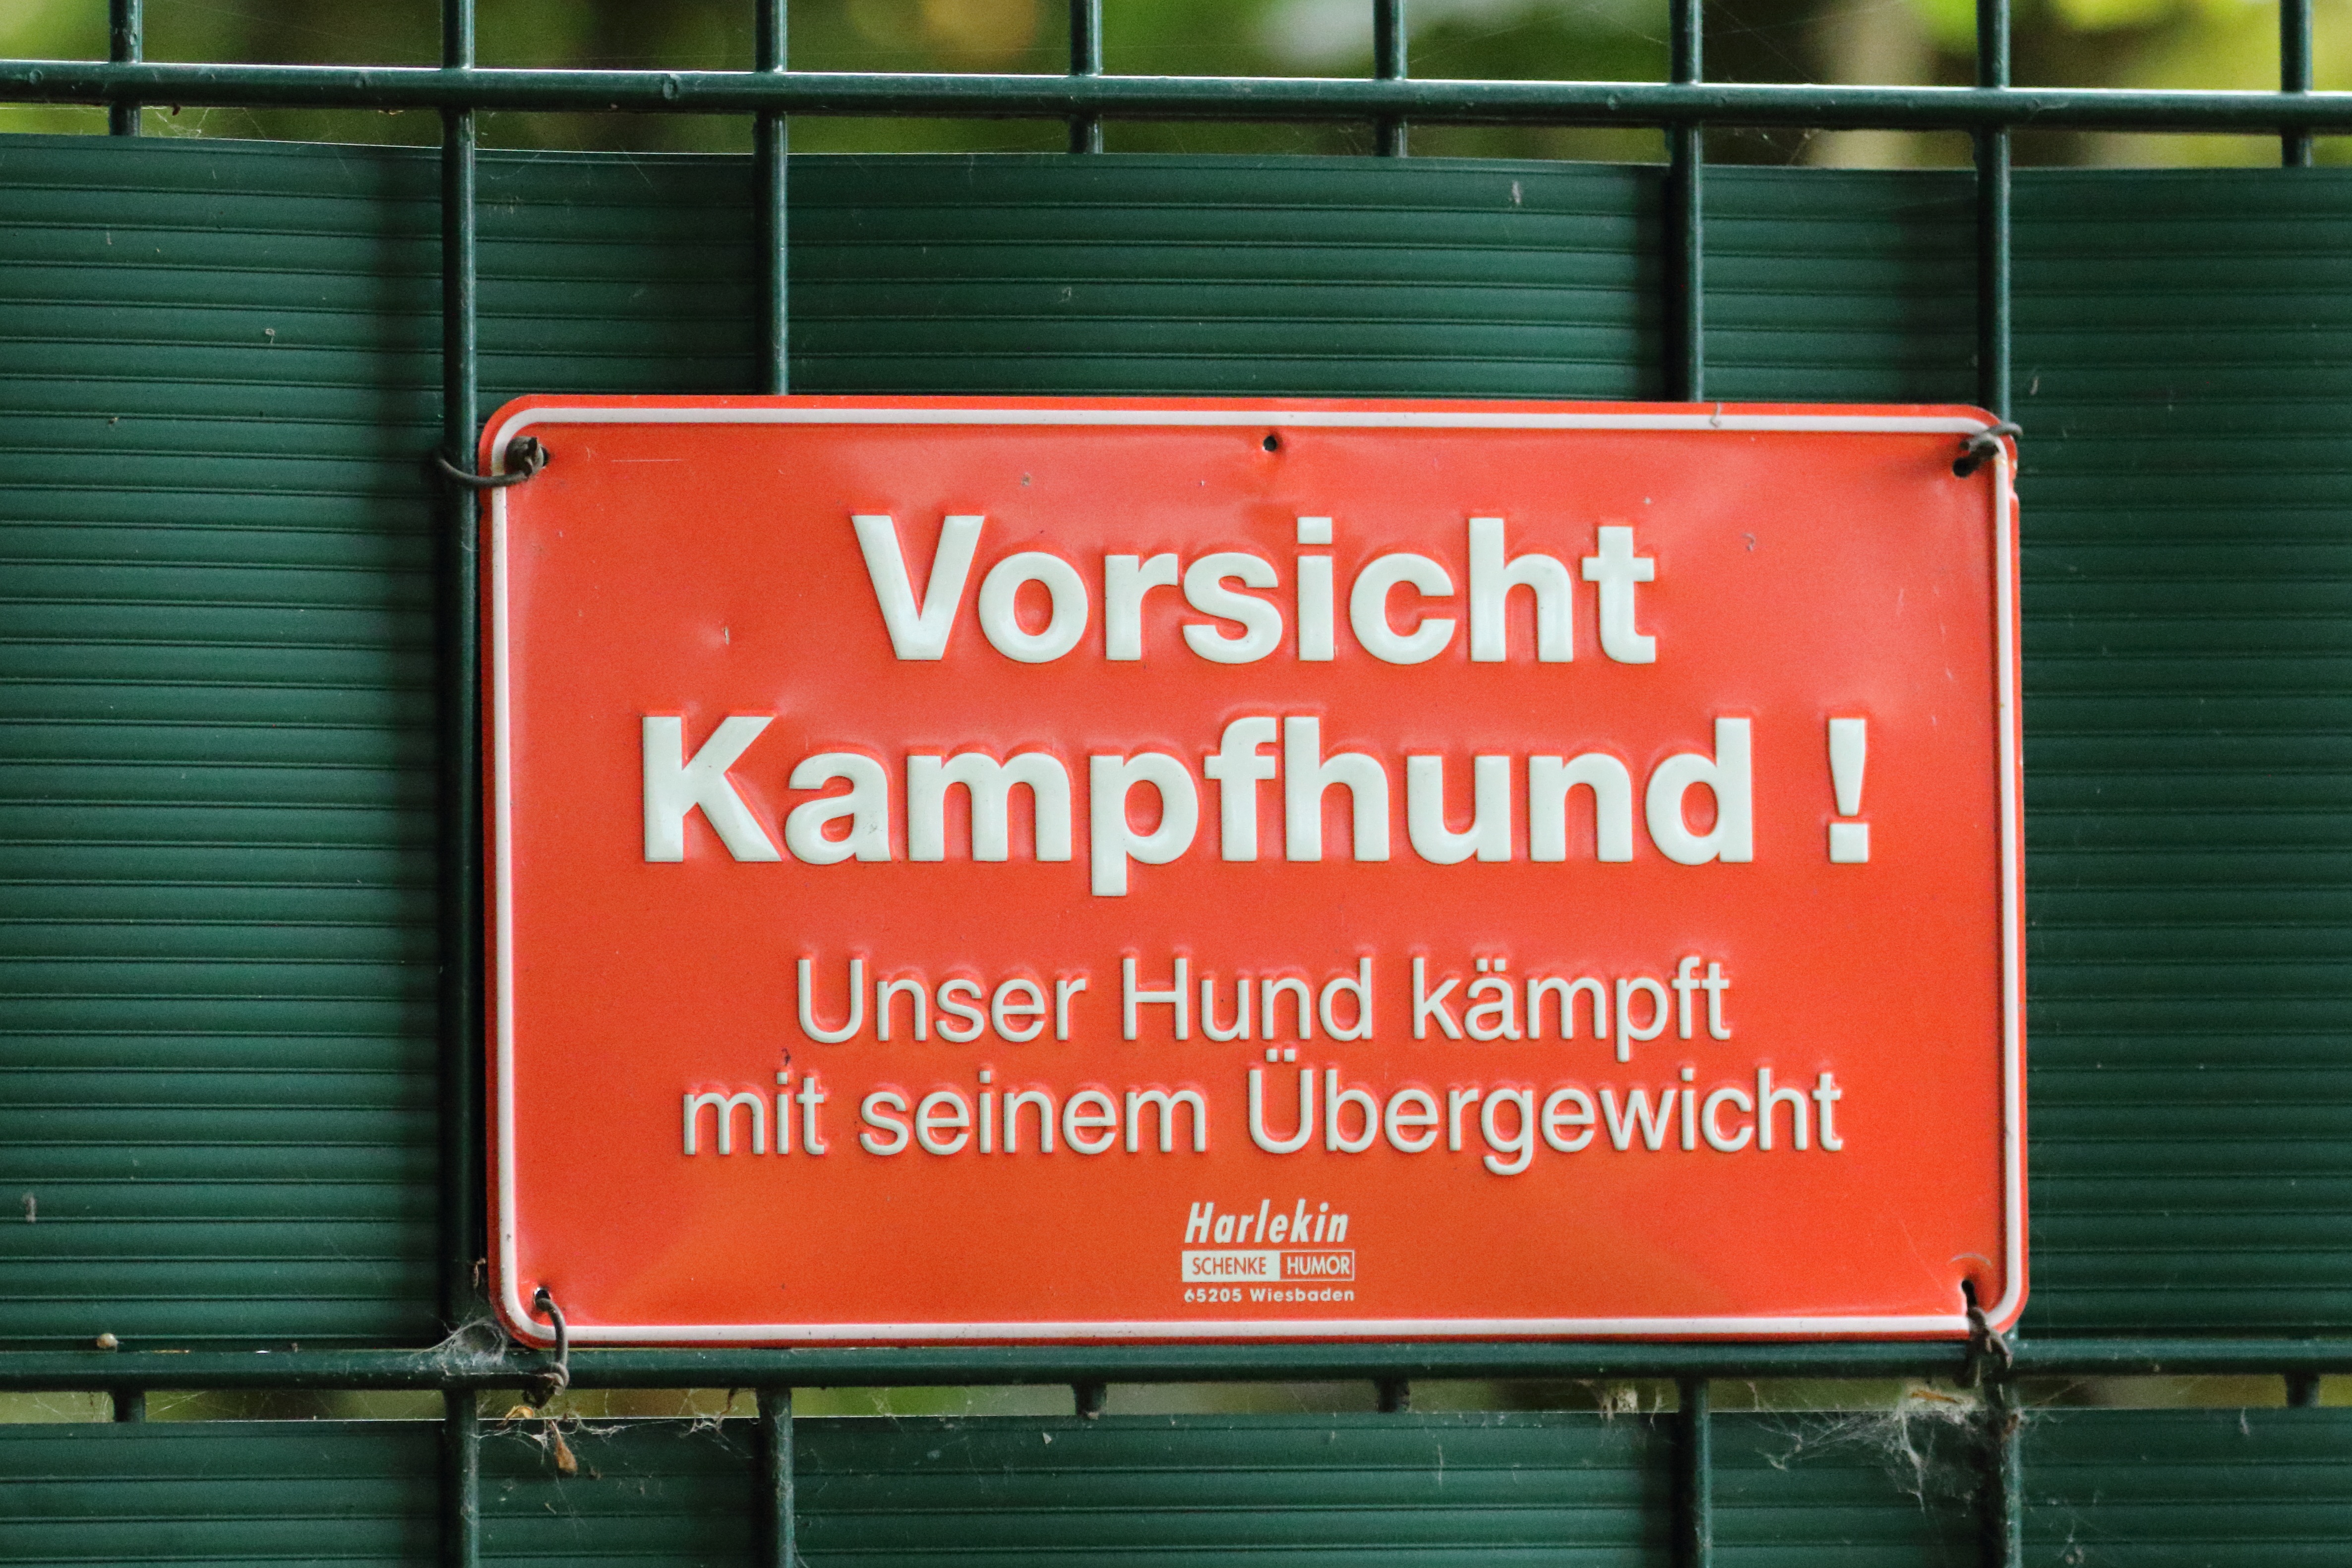
dog, advertising, sign, green, red, color, banner, street sign, signage, shield, humor, caution, fighting dog, window covering, display device